Burwood East

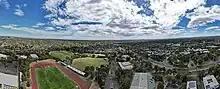
Burwood East aerial panorama facing the city

The Wurundjeri Aboriginal clan, one of four Koorie clans that inhabited the Port Phillip region, were the original occupants of the area now occupied by East Burwood. To the east of present-day Middleborough Road, much of the land was initially not very attractive to European squatters for settlement and parts were mostly covered with open forests, consisting of Red Stringybark, Red Box, Long Leaf Box, Candlebark and Manna Gum. Highbury Park contains some of the few remaining stands of remnant vegetation, including the locally uncommon Shiny Wallaby-grass (Austrodanthonia induta).